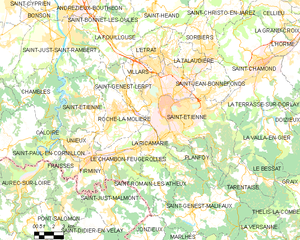
Saint-Étienne
Kort over kommunen
Kort over kommunen
Saint-Étienne er hovedbyen i det sydfranske departement Loire i regionen Auvergne-Rhône-Alpes. Den ligger sydvest for Lyon i bjergområdet Massif Central ved Furan, en lille biflod til øvre Loire. Befolkningstallet er ca. 175.000, og indbyggerne kaldes stéphanois, da Stéphane er afledt af Étienne.